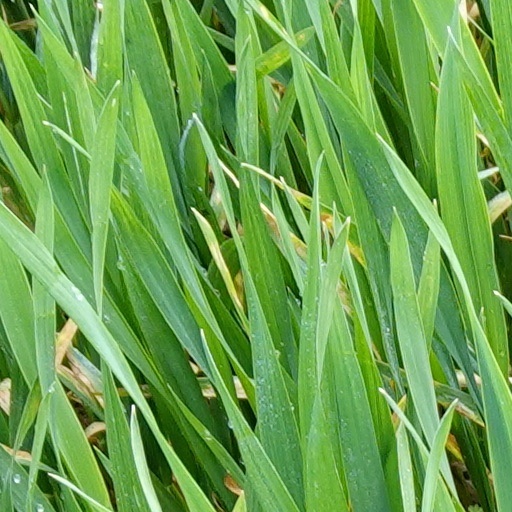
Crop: wheat